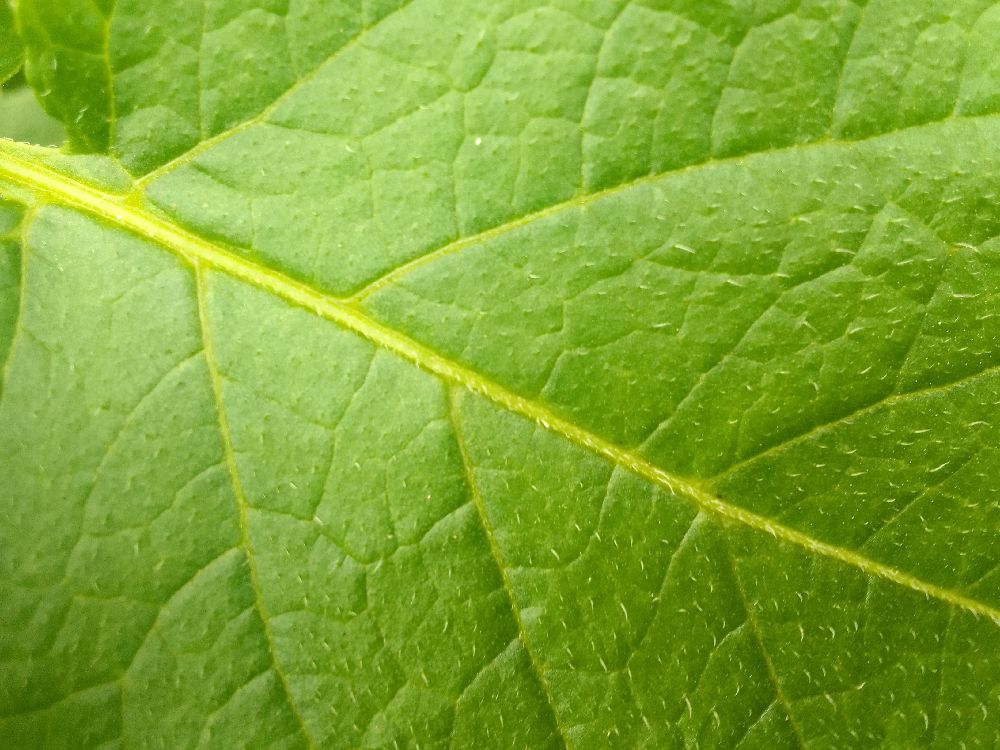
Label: Healthy